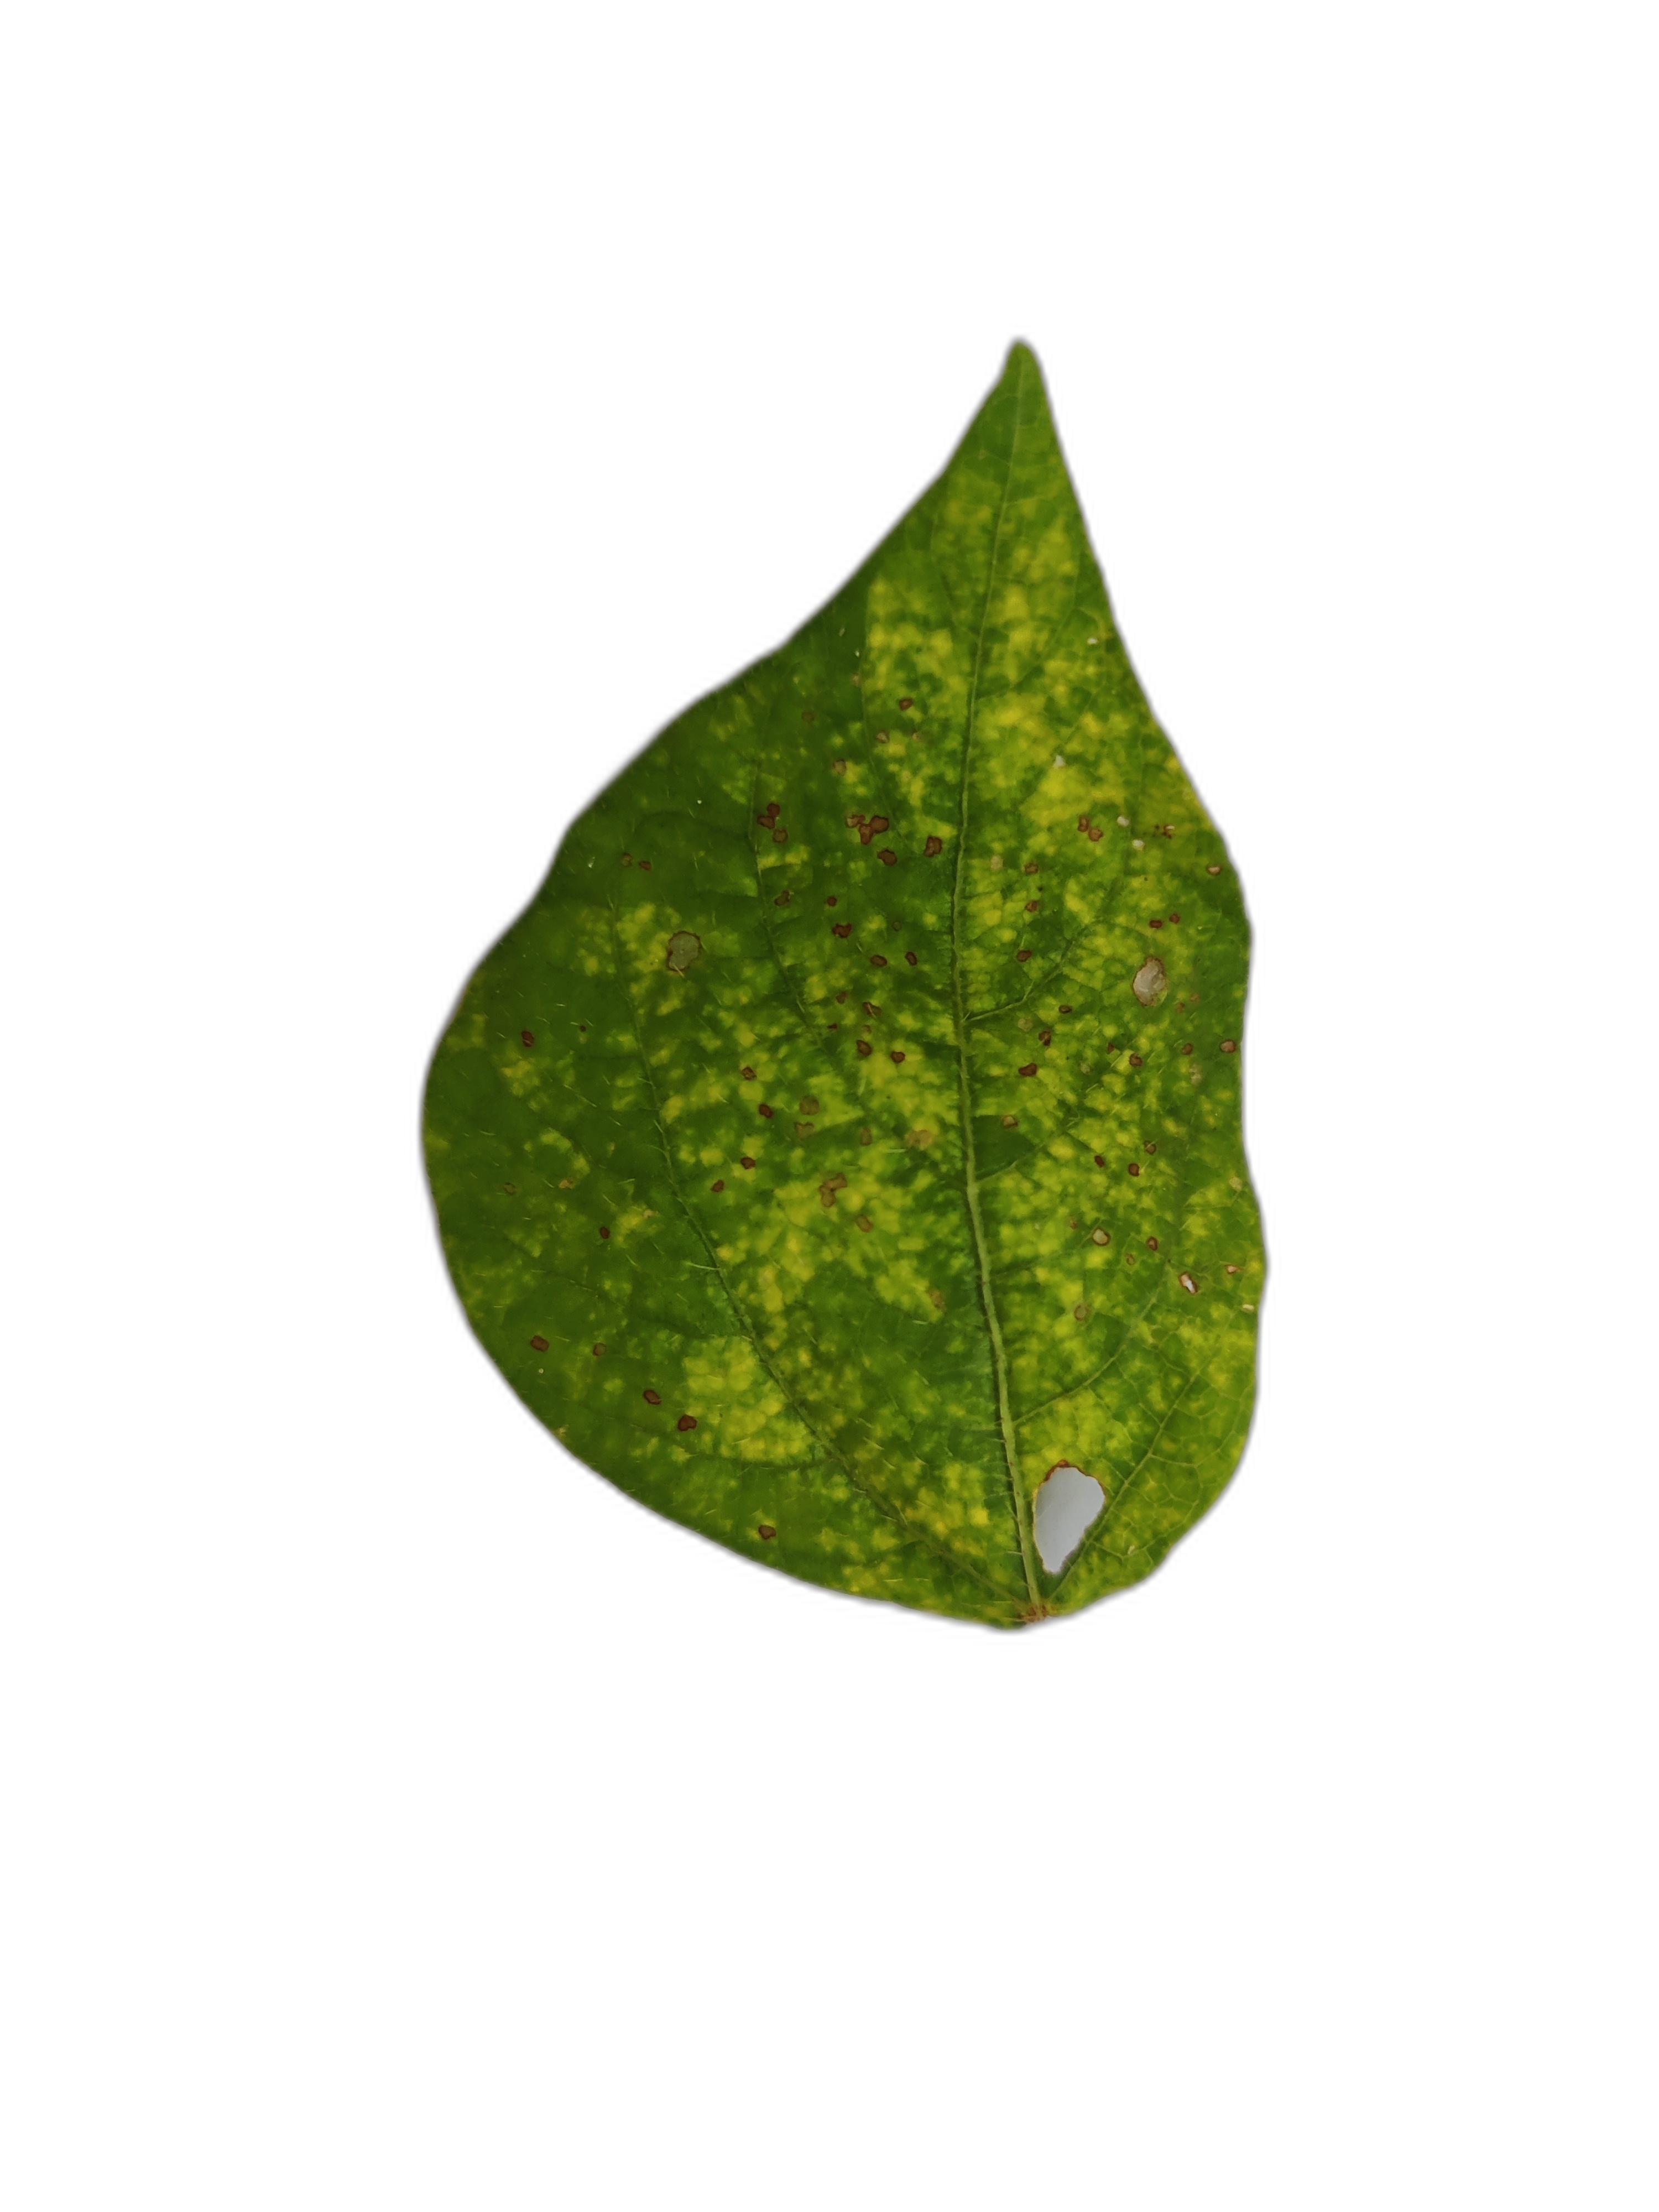
Label: Yellow Mosaic